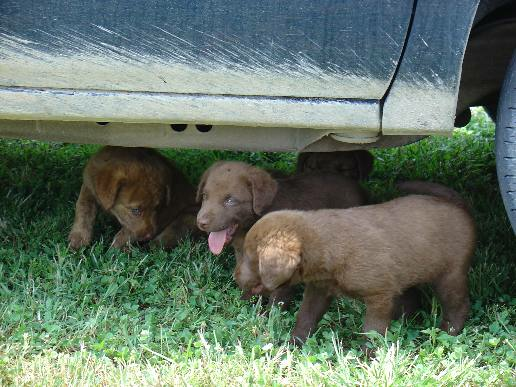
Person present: No